Konye-Urgench

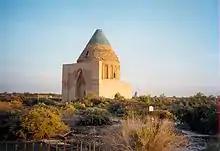
Soltan Tekesh Mausoleum in Kunya Urgench

Konye-Urgench, also known as Old Urgench or Urganj, was a city in north Turkmenistan, just south from its border with Uzbekistan. It is the site of the ancient town of Gurgānj, which contains the ruins of the capital of Khwarazm. Its inhabitants deserted the town in the early eighteenth century in order to develop a new settlement, and Konye-Urgench has remained undisturbed ever since. In 2005, the ruins of Old Urgench were inscribed on the UNESCO List of World Heritage Sites.